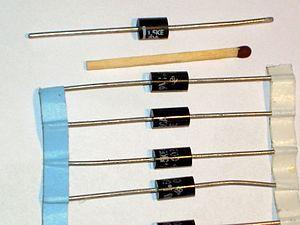
Une diode Transil ou diode de suppression de tensions transitoires ou en anglais transient-voltage-suppression est un composant de protection de type parasurtenseur. Il s'agit d'une diode qui utilise le même effet d'avalanche que la diode Zener, mais dans un but exclusif de protection des circuits.